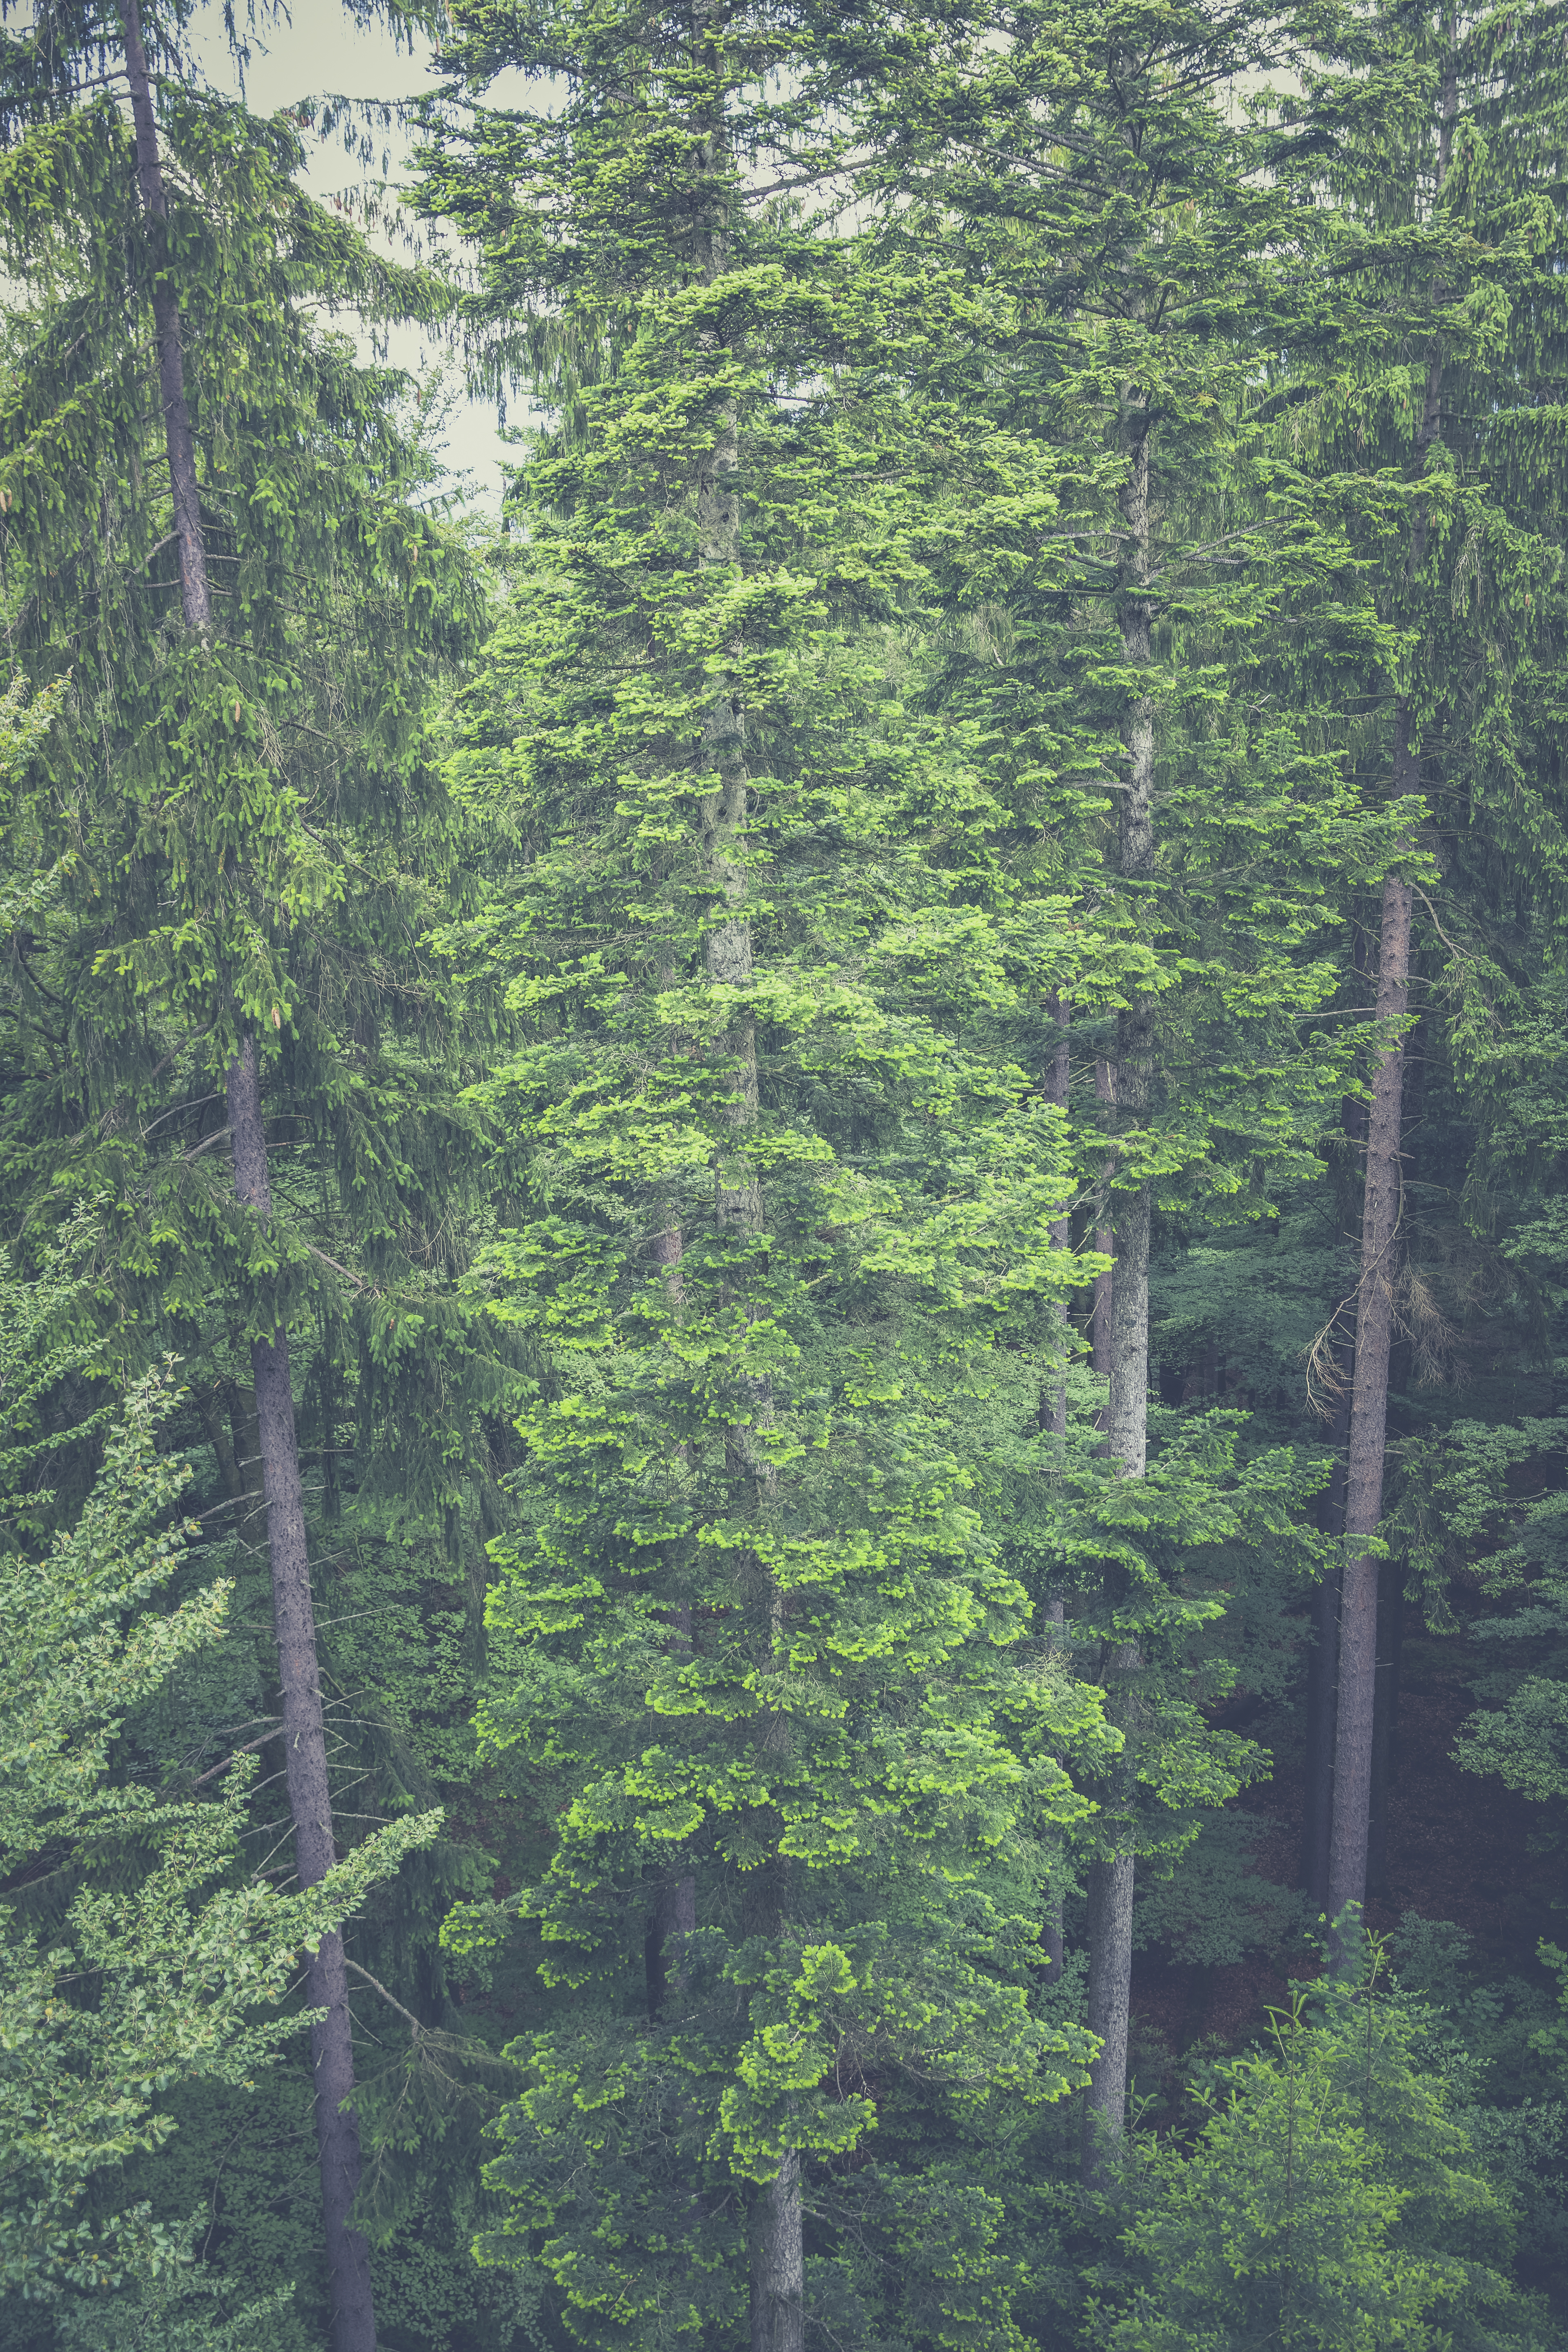
nature, forest, trees, outdoors, woods, cool image, cool photo, i